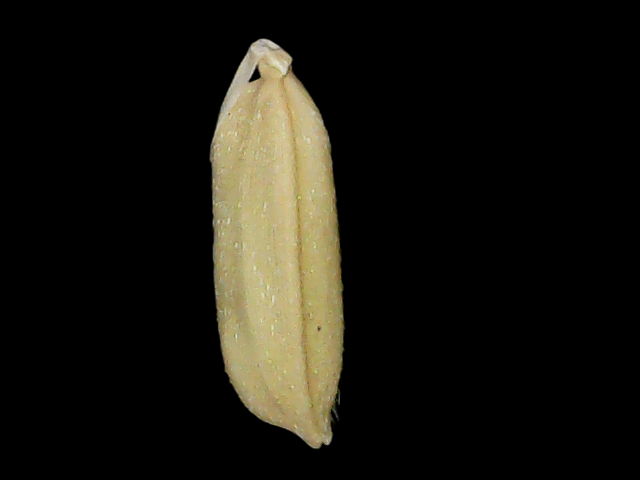
Rice variety: Br23